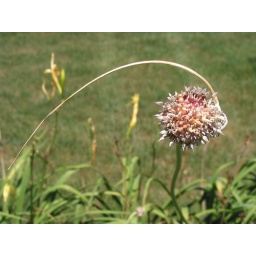
Neat arc off the spent flower ball on a plant in my parents' garden. No idea what it is...